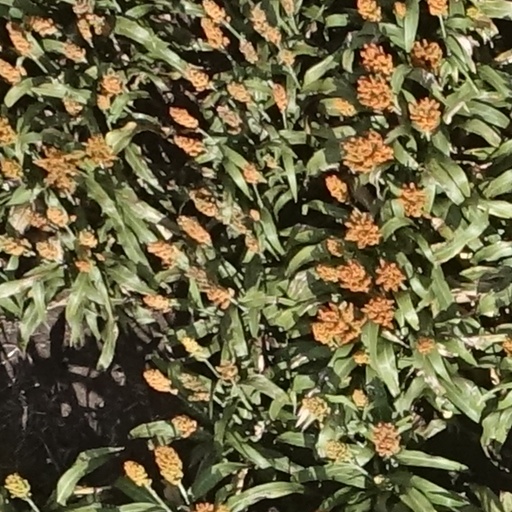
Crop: sorghum